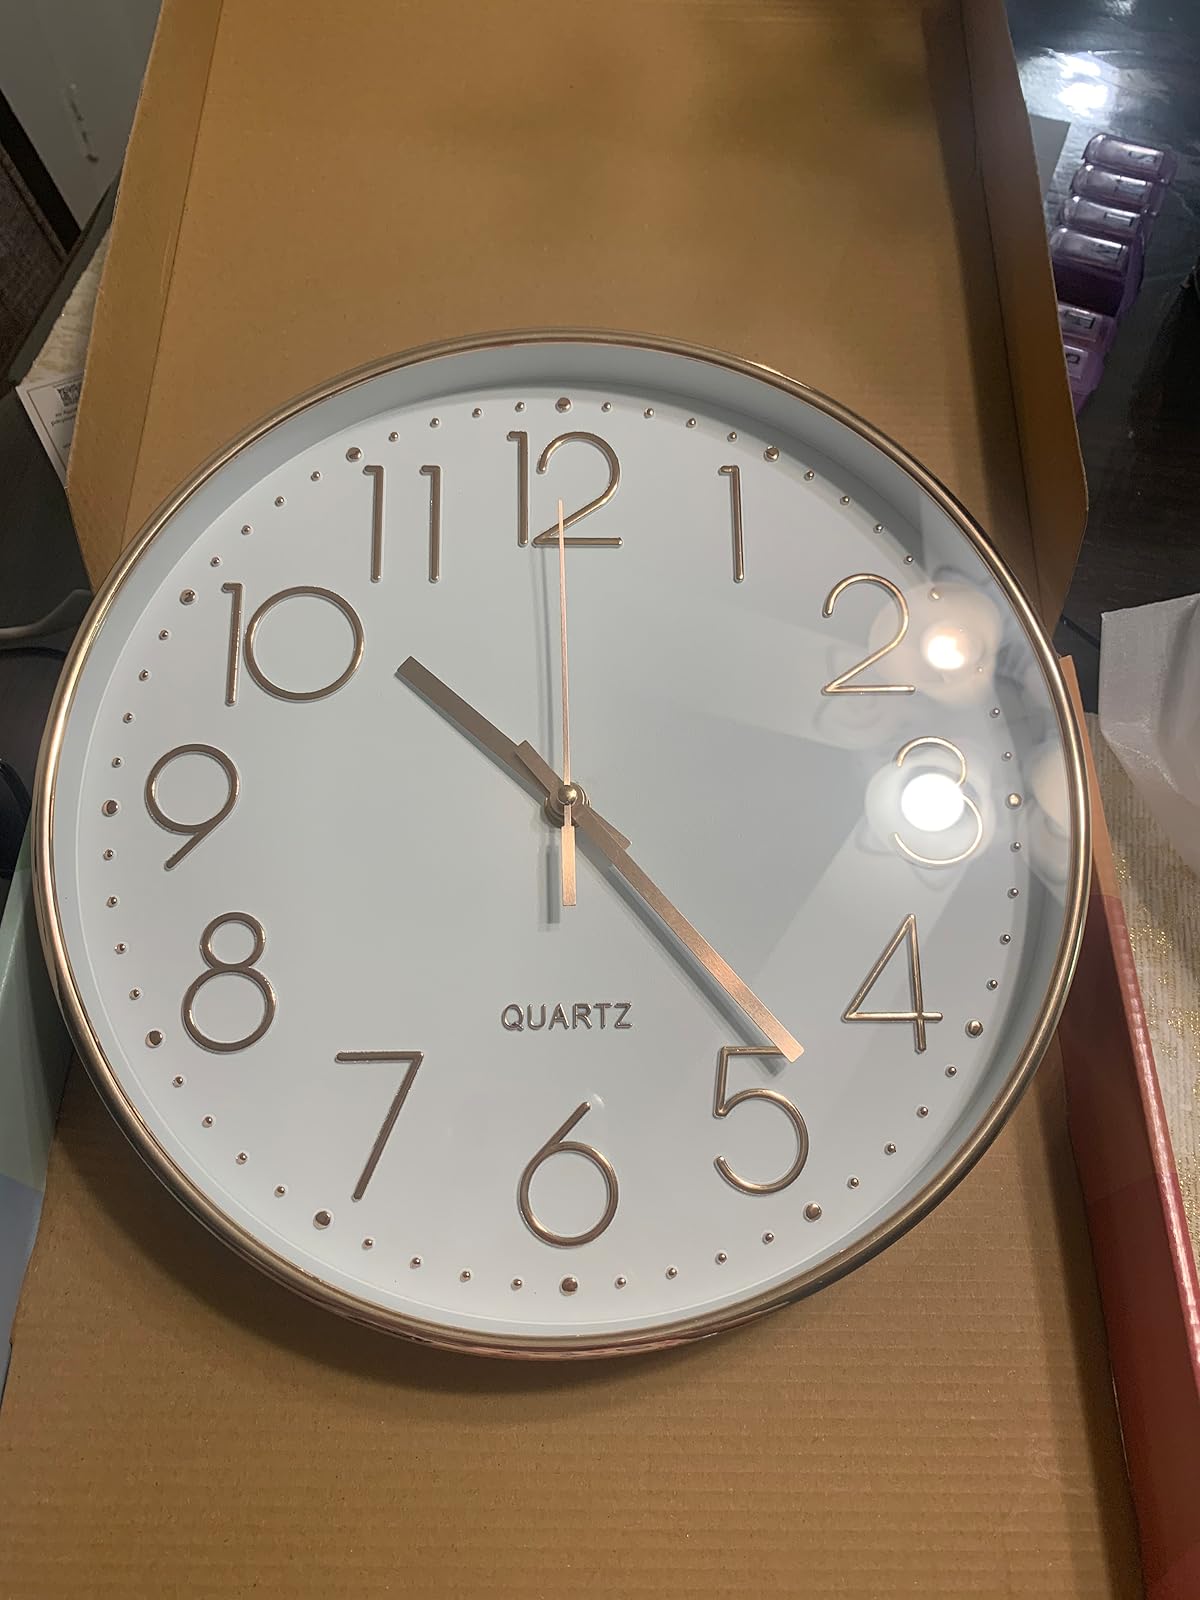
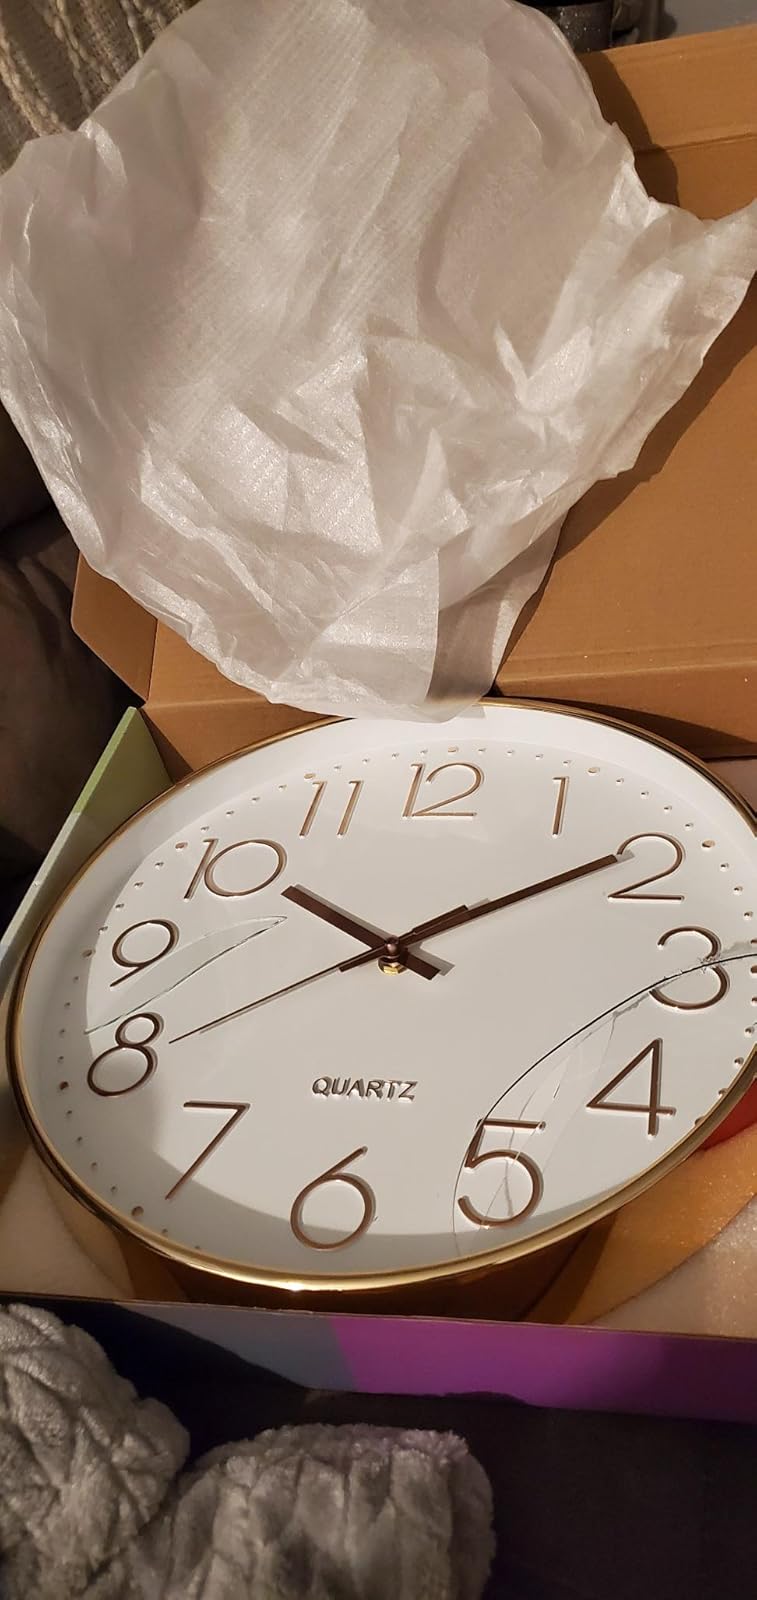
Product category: clock
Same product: yes